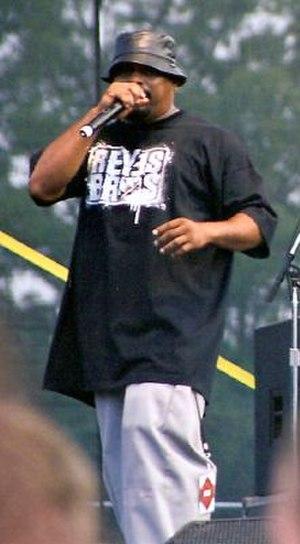
Sen Dog, de son vrai nom Senen Reyes, né le 20 novembre 1965 à Pinar del Río, est un rappeur américano-cubain. Il est l'un des membres du groupe de hip-hop Cypress Hill, et du groupe de rap rock SX-10.